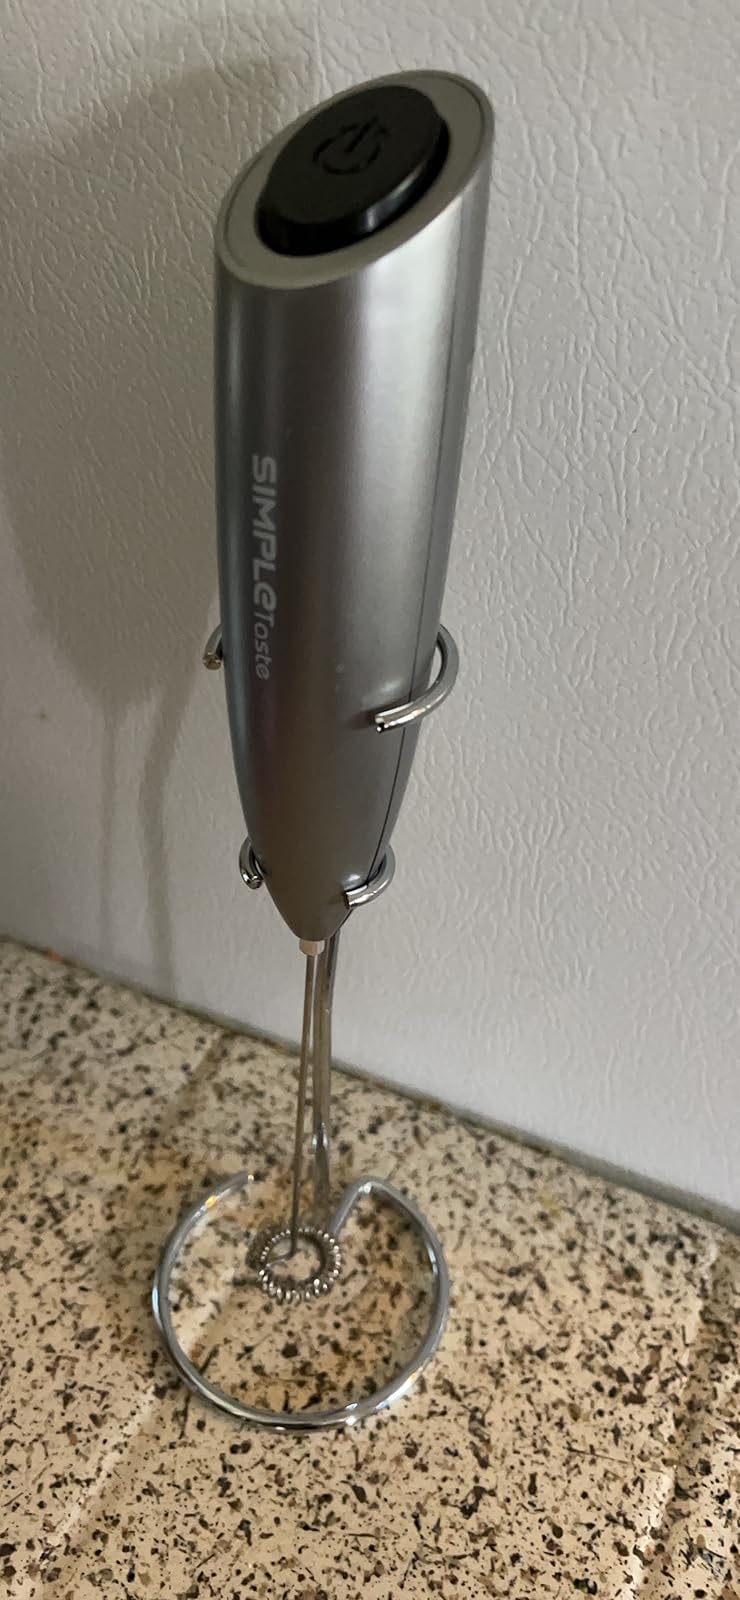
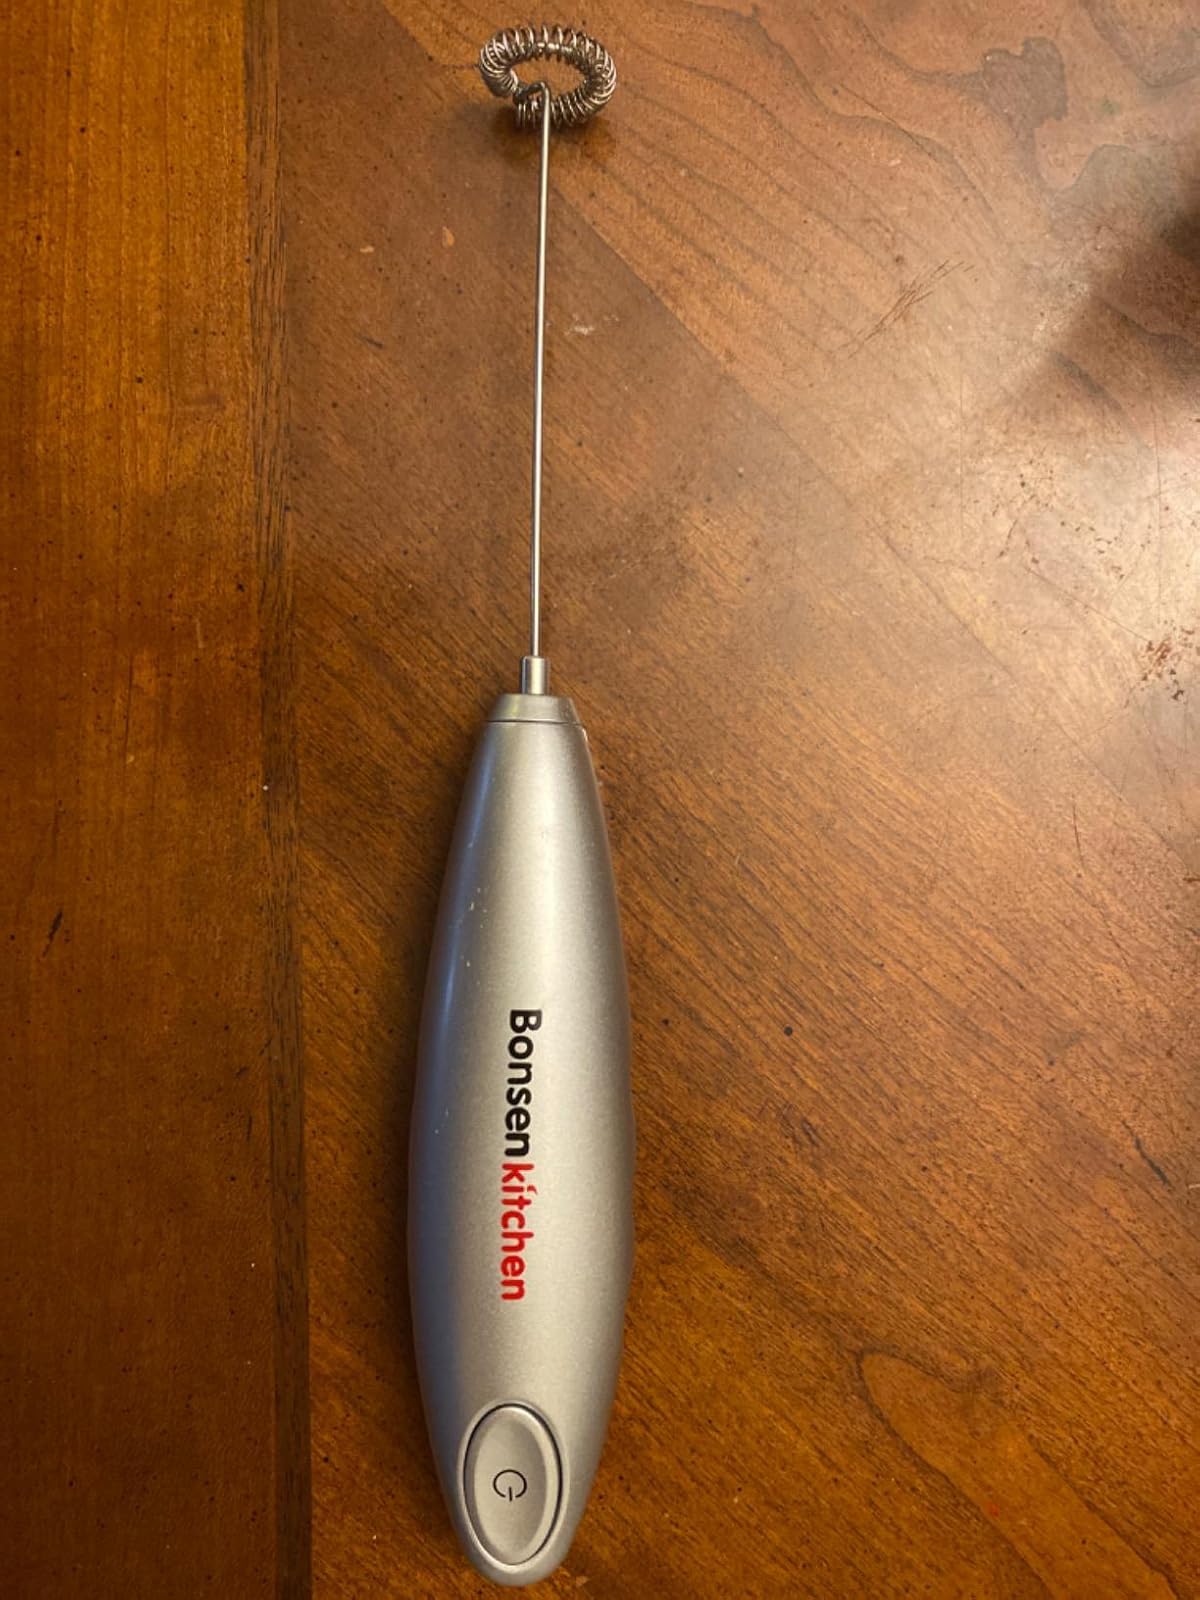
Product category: items_mixer
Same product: no